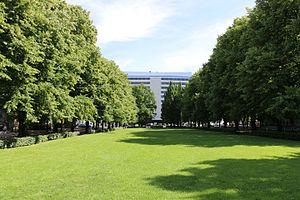
La place du théâtre, auparavant place des chasseurs rouges estoniens, est un espace vert en face du théâtre de Tallinn.